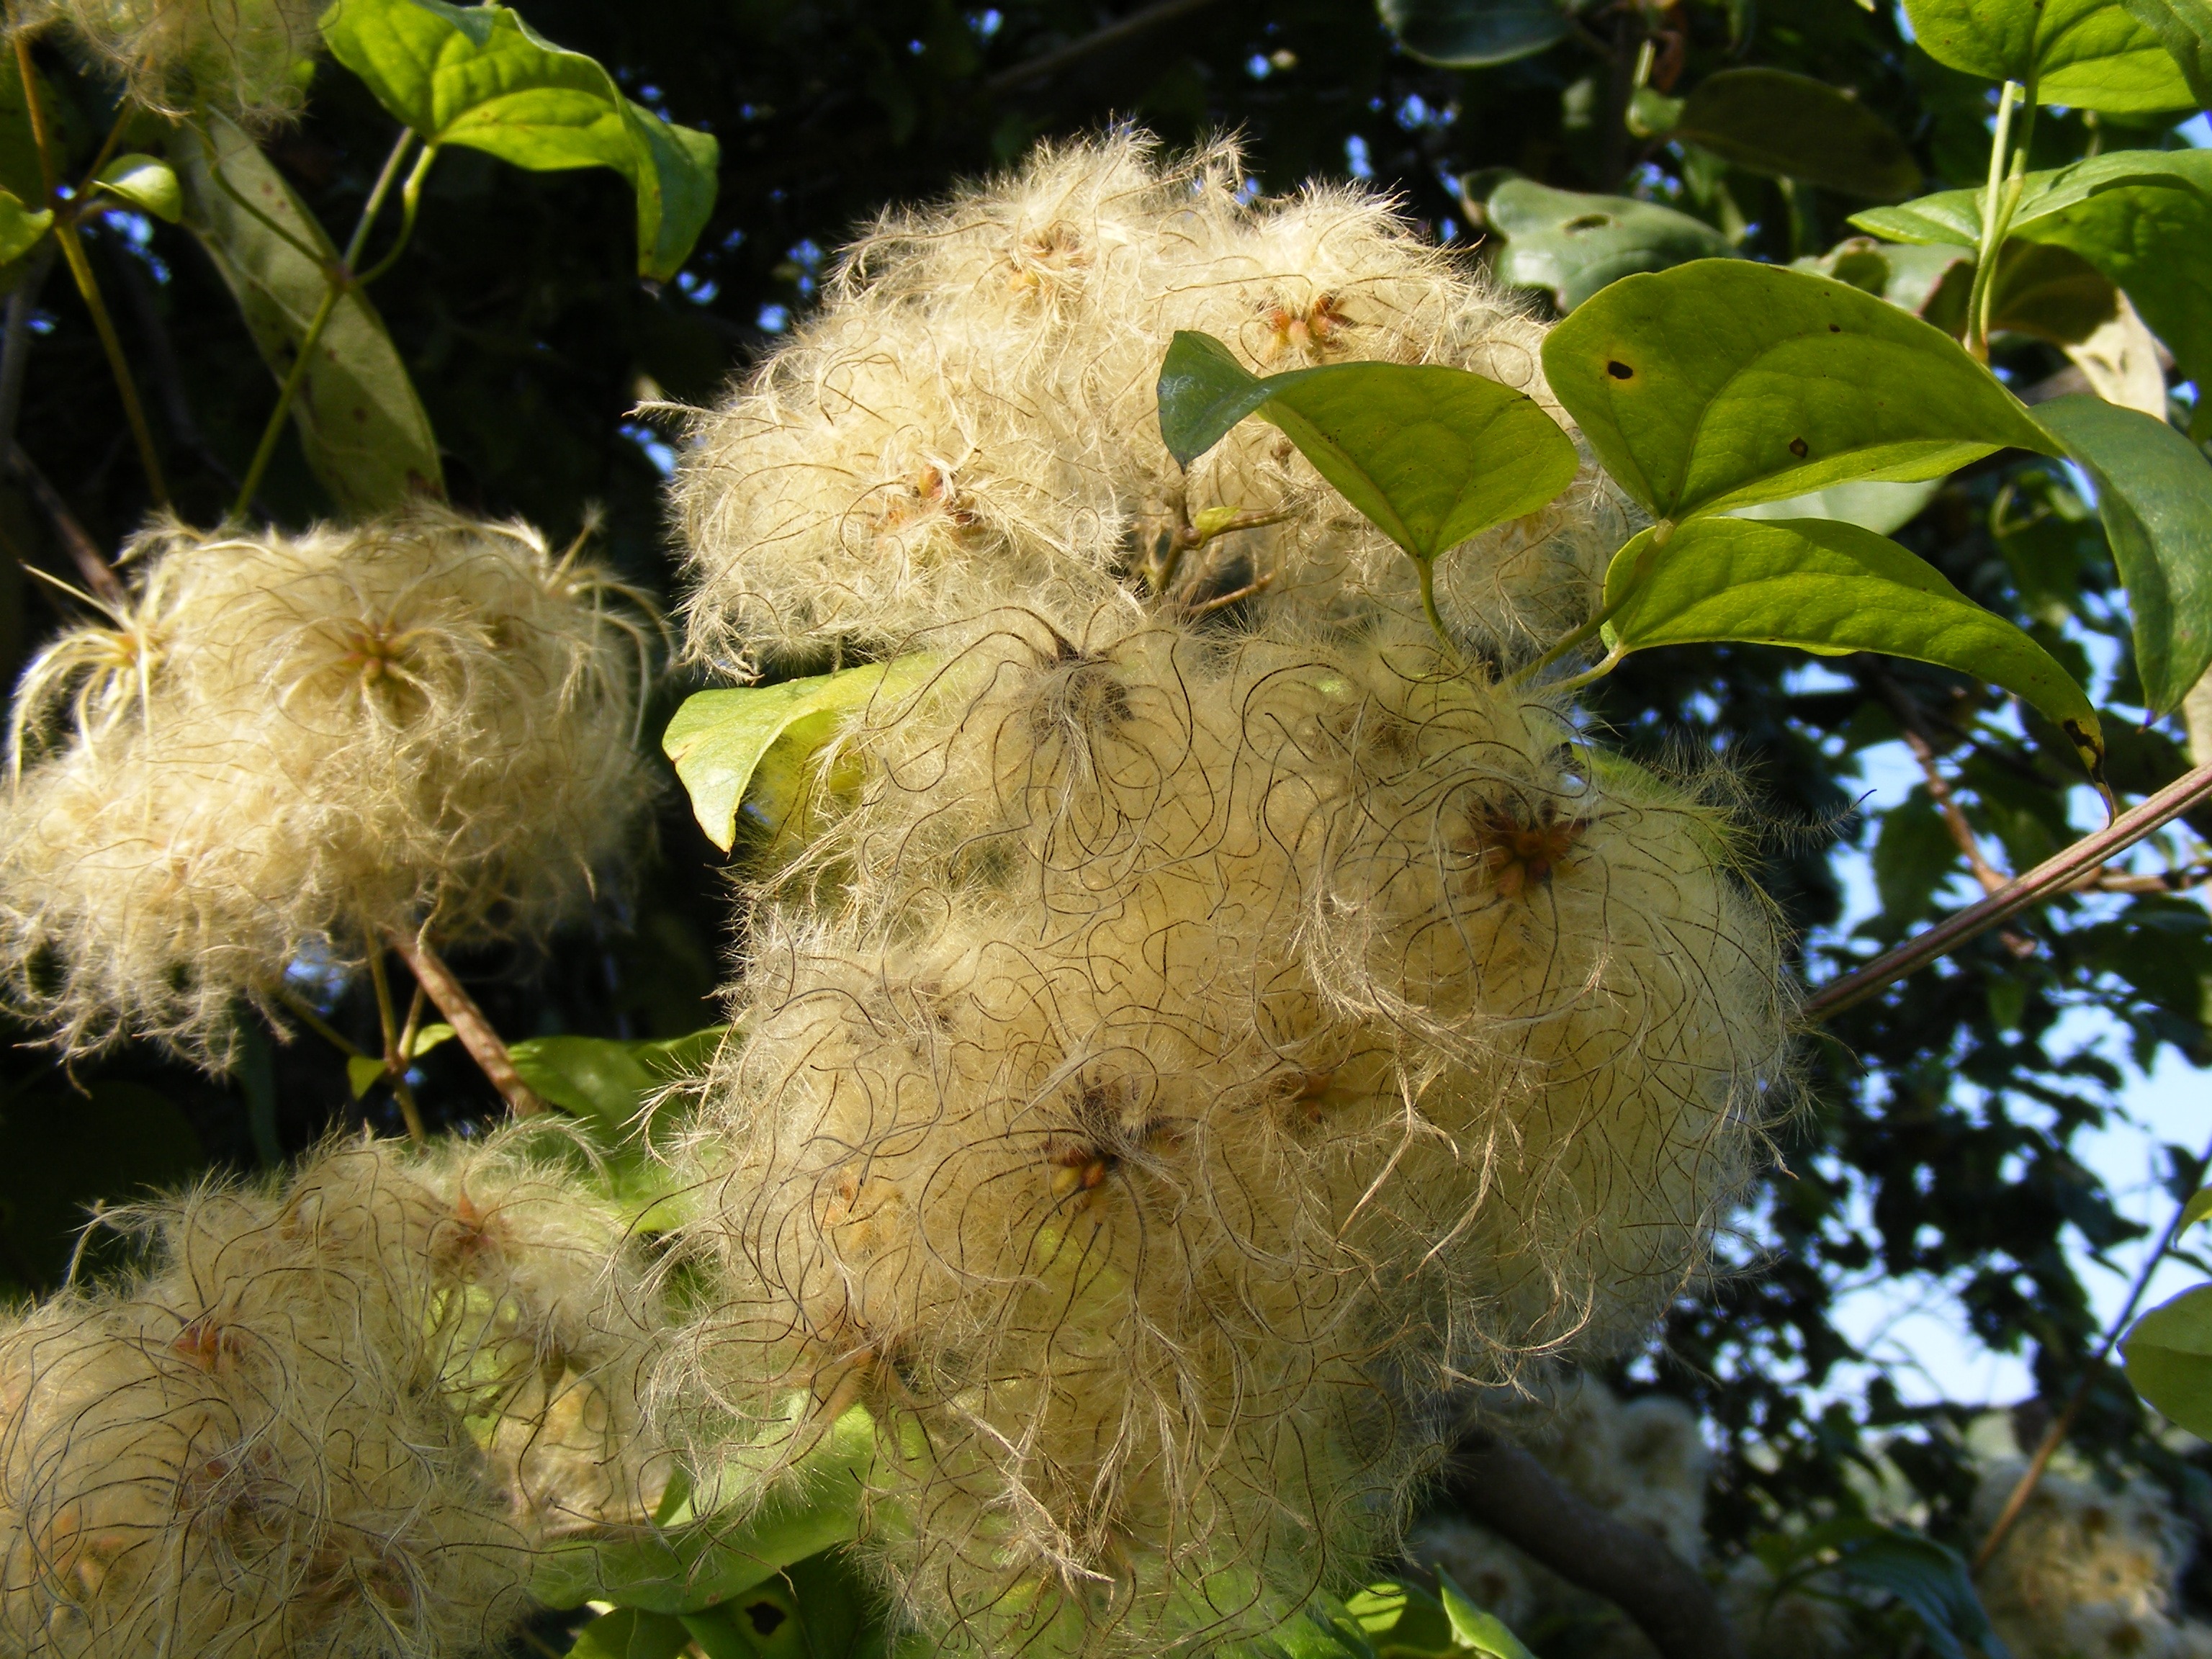
man, tree, nature, plant, leaf, flower, old, wildlife, food, produce, botany, climbing, flora, fauna, beard, plants, flowers, coconut, stems, shrub, joy, clematis, leave, vitalba, traveller, macro photography, flowering plant, land plant